Hyperspace

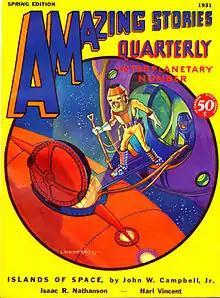
The earliest references to hyperspace in fiction appeared in publications such as "Amazing Stories Quarterly" (shown here is the Spring 1931 issue featuring John Campbell's "Islands of Space").

Emerging in the early 20th century, within several decades hyperspace became a common element of interstellar space travel stories in science fiction. Kirk Meadowcroft's "The Invisible Bubble" (1928) and John Campbell's "Islands of Space" (1931) feature the earliest known references to hyperspace, with Campbell, whose story was published in the science fiction magazine "Amazing Stories Quarterly", likely being the first writer to use this term in the context of space travel. According to the Historical Dictionary of Science Fiction, the earliest known use of the word "hyper-drive" comes from a preview of Murray Leinster's story "The Manless Worlds" in "Thrilling Wonder Stories" 1946.